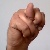
The image shows a hand gesture representing the letter 'N' in Indian Sign Language.